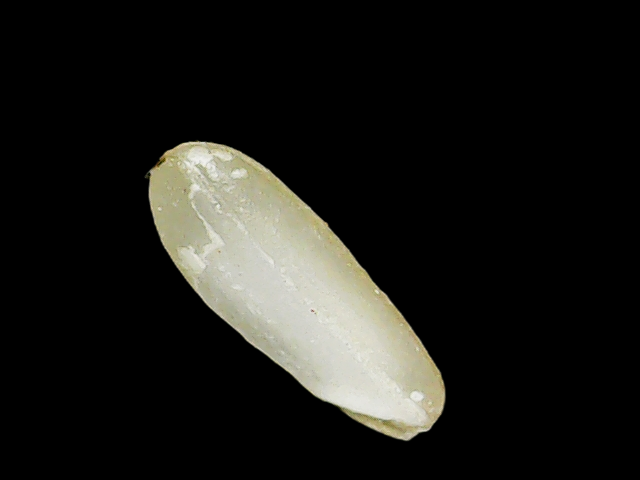
Rice variety: Binadhan17